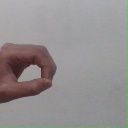
अक्षर: औ